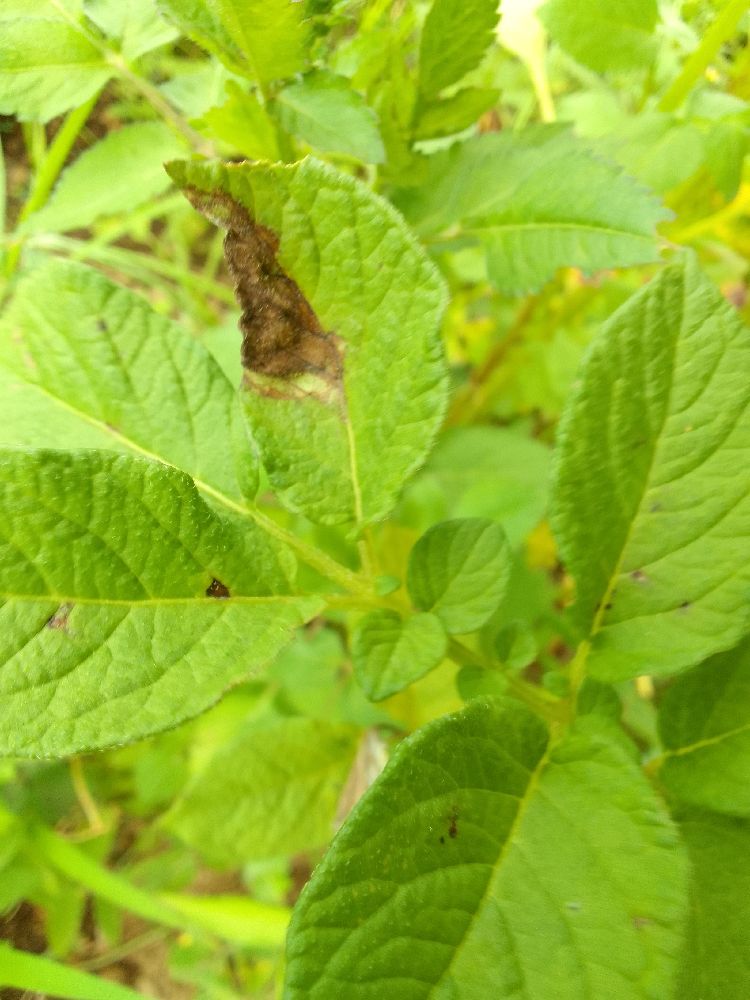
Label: Late blight